Hempstead, Texas

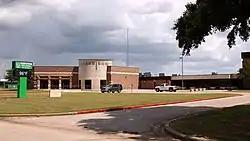
Hempstead High School

The City of Hempstead is served by the Hempstead Independent School District. Hempstead High School is the public high school.